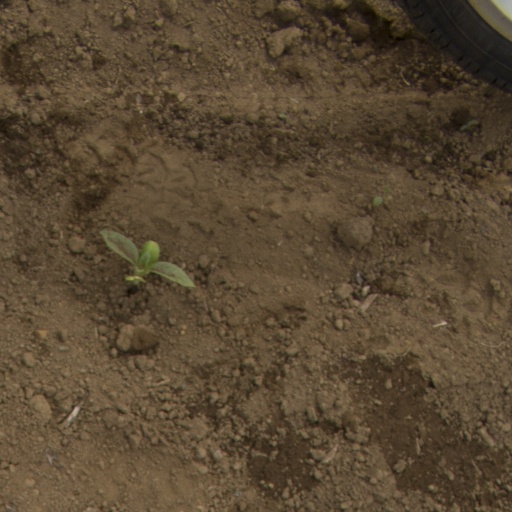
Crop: Jerusalem artichoke